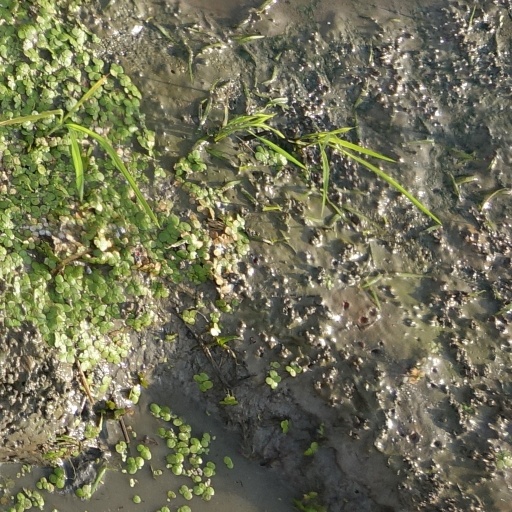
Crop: rice